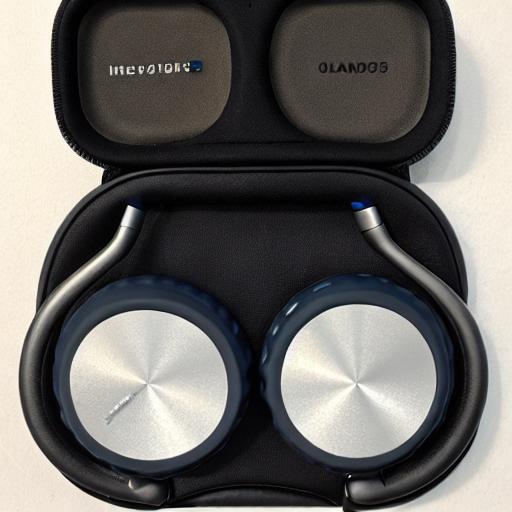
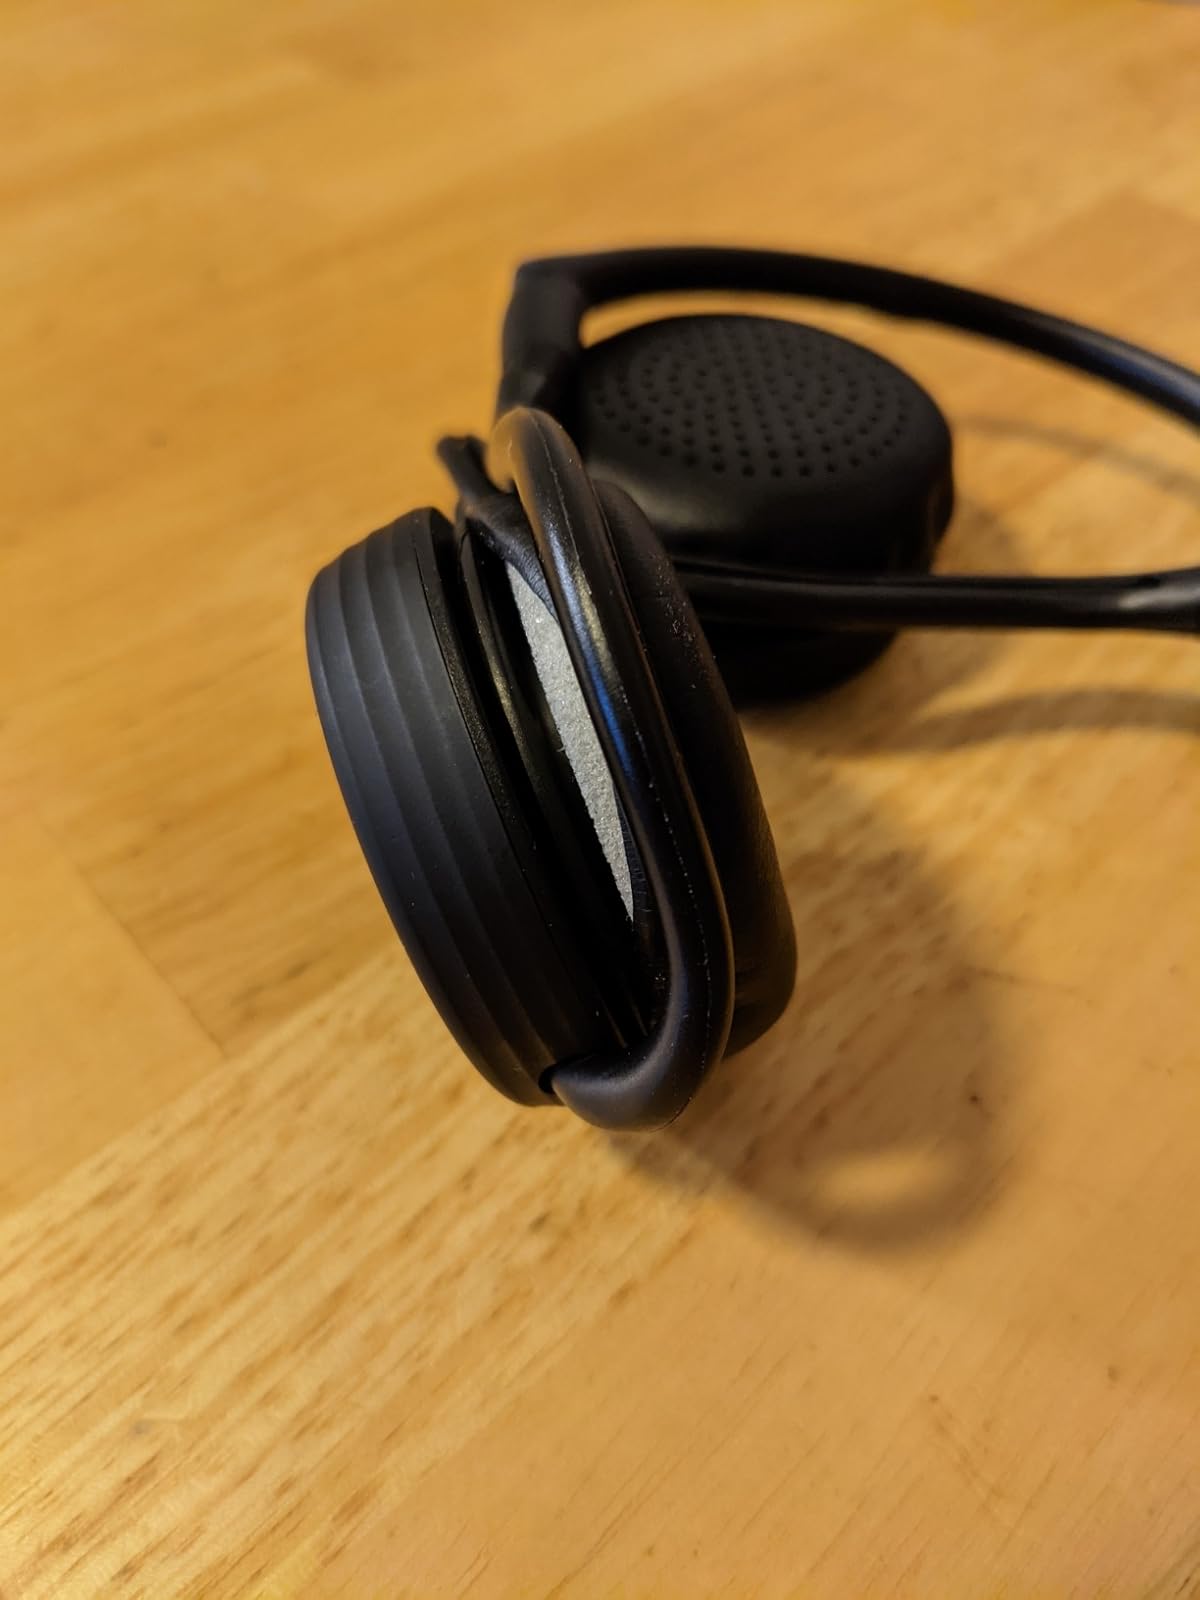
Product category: headphones
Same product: no